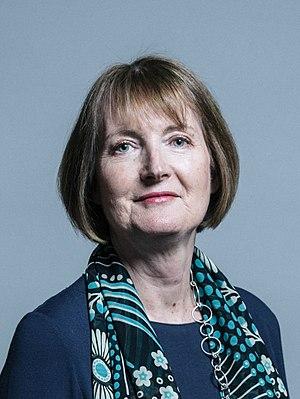
Le Leader adjoint du Parti travailliste est un haut responsable politique du parti travailliste britannique.
Le ministre des Femmes et des Égalités est, dans le gouvernement du Royaume-Uni, le ministre chargé de l'égalité sociale et de la parité, à la tête du Bureau des Égalités gouvernementales.